Wilhelm von Finck

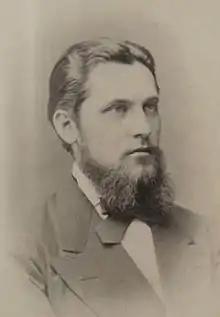
Wilhelm Finck, around 1883

Wilhelm von Finck (6 February 1848 – 4 April 1924) was a German entrepreneur and banker. Finck was a co-founder of the German companies Allianz and Munich Re.